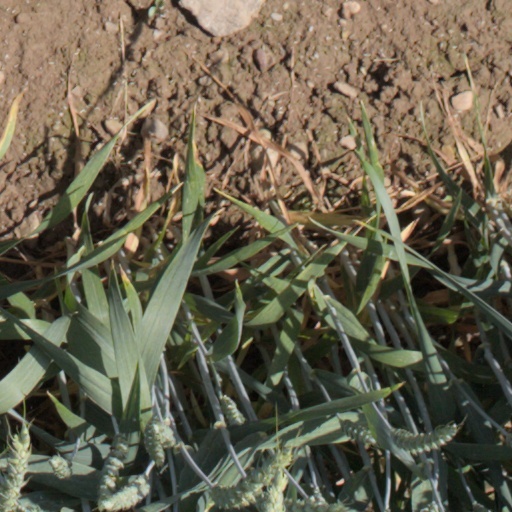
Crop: wheat